Question: Please indicate a possible affordance area of book that can be used for holding
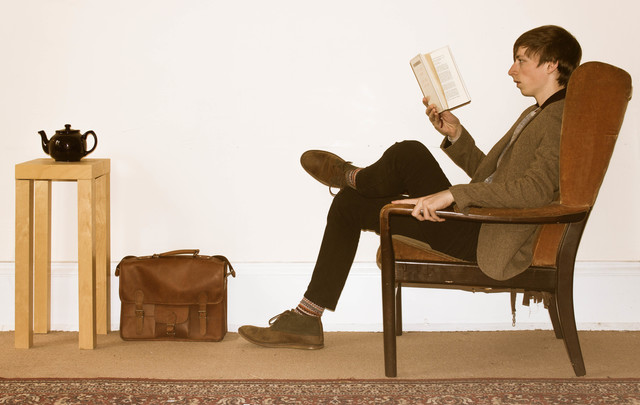
Answer: [406.5, 44.5, 474.5, 123.5]